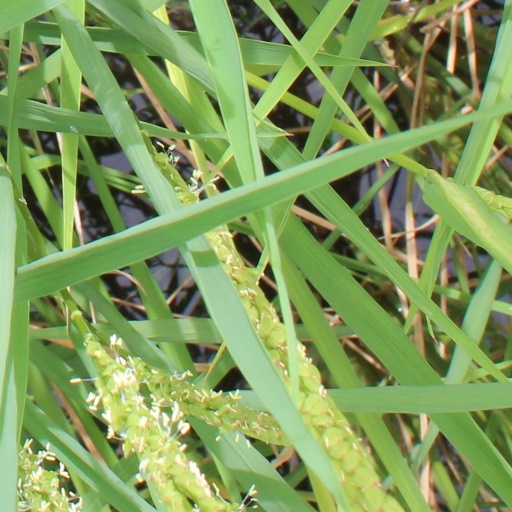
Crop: rice